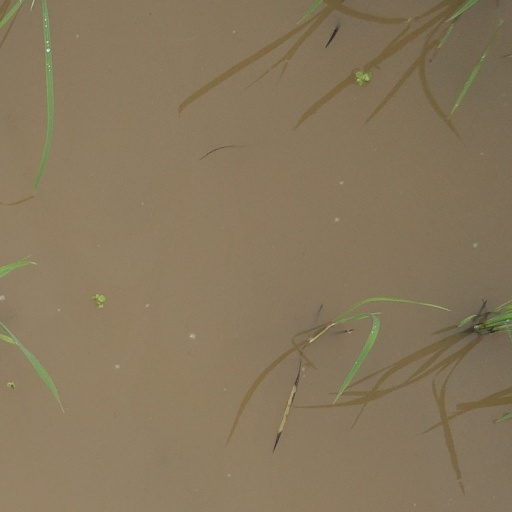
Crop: rice